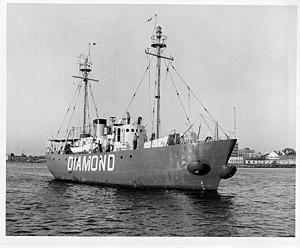
Le phare de Diamond Shoals était un phare offshore situé au large du cap Hatteras dans le comté de Dare en Caroline du Nord.